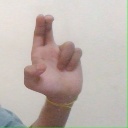
अक्षर: आ